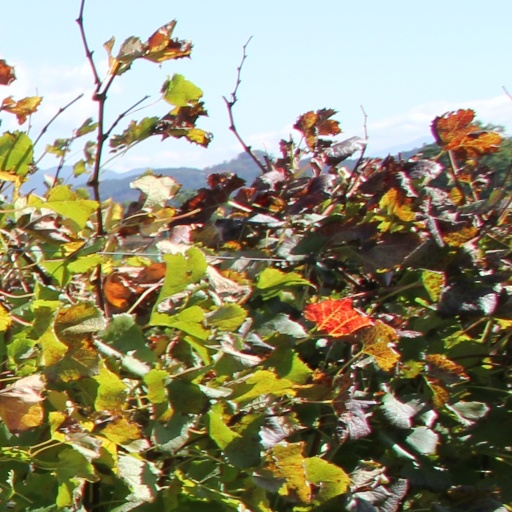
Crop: grape